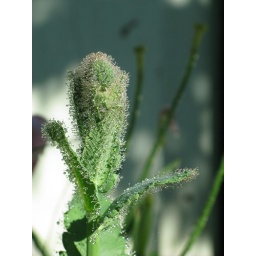
water droplets in the morning sun on the blue poppy just before it blooms